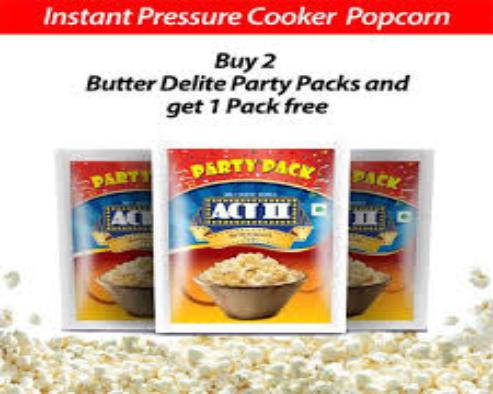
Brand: Act II
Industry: Food